People's Salvation Cathedral

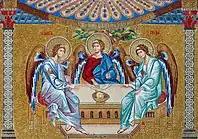

The floor of the cathedral will be covered with marble from Rușchița, the best marble in Romania. This marble has been used for many famous buildings: Romanian Parliament Building, Milan Cathedral, Hungarian Parliament Building, Istana Nurul Iman etc. The eagle in the Oval Office at the White House, one of the American symbols, is white Rușchița marble. Rușchița is the most renowned marble deposit in Romania. The quarry is located in Caraș-Severin County, south of the Poiana Ruscă Mountains. The marble from Rușchița is subsequently processed at Simeria, where the final product is made. The marble models used mainly for the cathedral are Rușchița Classico and Rușchița Champagne. The Rușchița Classico has a white-yellow color, and the Rușchița Champagne has a white-pinkish color. Inside the cathedral is used Rușchița marble up to 4 meters height, and the marble for the access steps of the cathedral has 7 cm thickness.